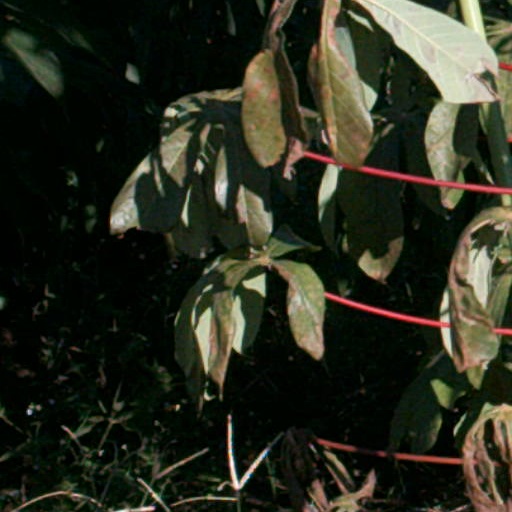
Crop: cassava